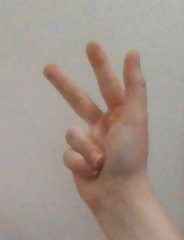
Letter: al